List of Jonathan Bailey performances

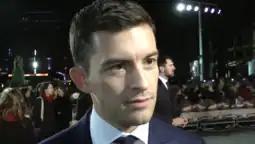
Bailey in October 2014

English actor Jonathan Bailey began his career as a child actor in Royal Shakespeare Company productions and by eight was performing as Gavroche in a West End production of "Les Misérables". He has since starred in contemporary plays such as "The York Realist" in 2018 and "Cock" in 2022; in classical plays like "Othello" in 2013 and "Richard II" in 2025; as well as in musicals, namely the London revival of "The Last Five Years" in 2016 and the West End gender-swapped revival of "Company" for which he won the Laurence Olivier Award for Best Actor in a Supporting Role in a Musical in 2019.